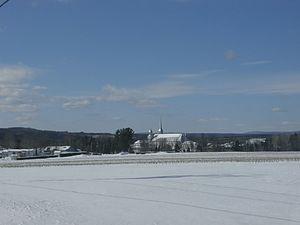
Village de Courcelles (Québec).
Courcelles est une municipalité du Québec située dans la MRC du Granit en Estrie.